Cycling in the United Kingdom

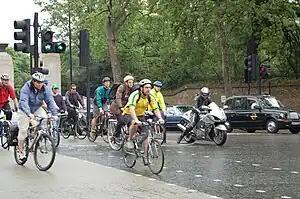
Cyclists at Hyde Park corner in London

Cycling in the United Kingdom has a long history, since the earliest days of the bicycle, and after a decline in the mid-20th century has been undergoing a resurgence in recent decades.